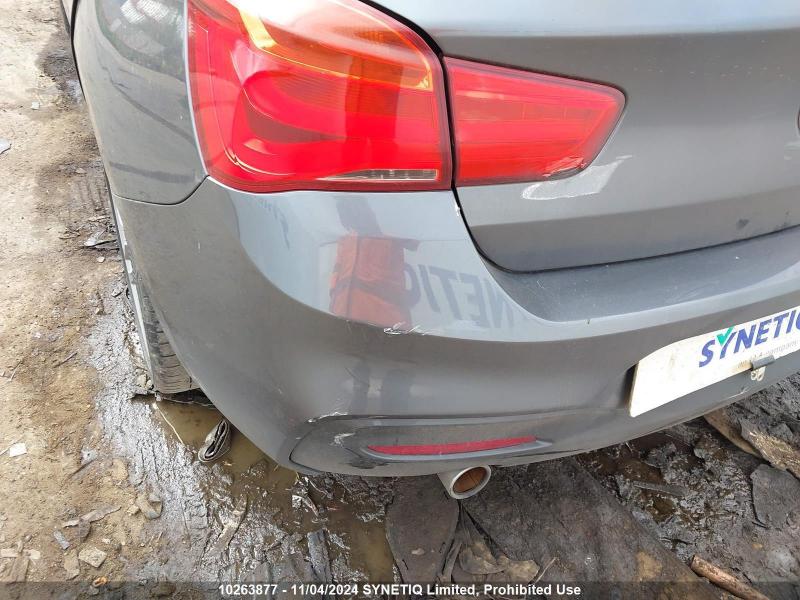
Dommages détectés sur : pare-choc arrière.
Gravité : mineur